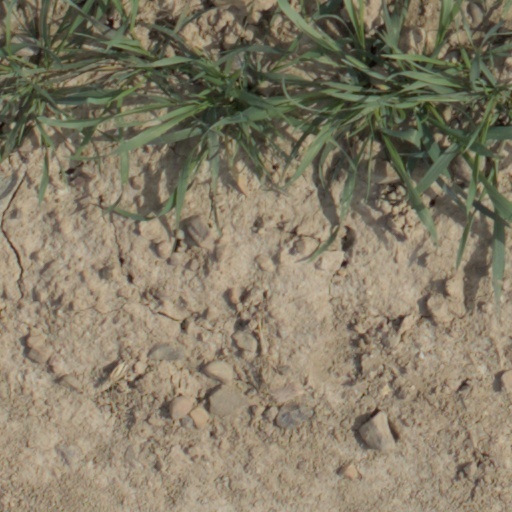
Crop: wheat